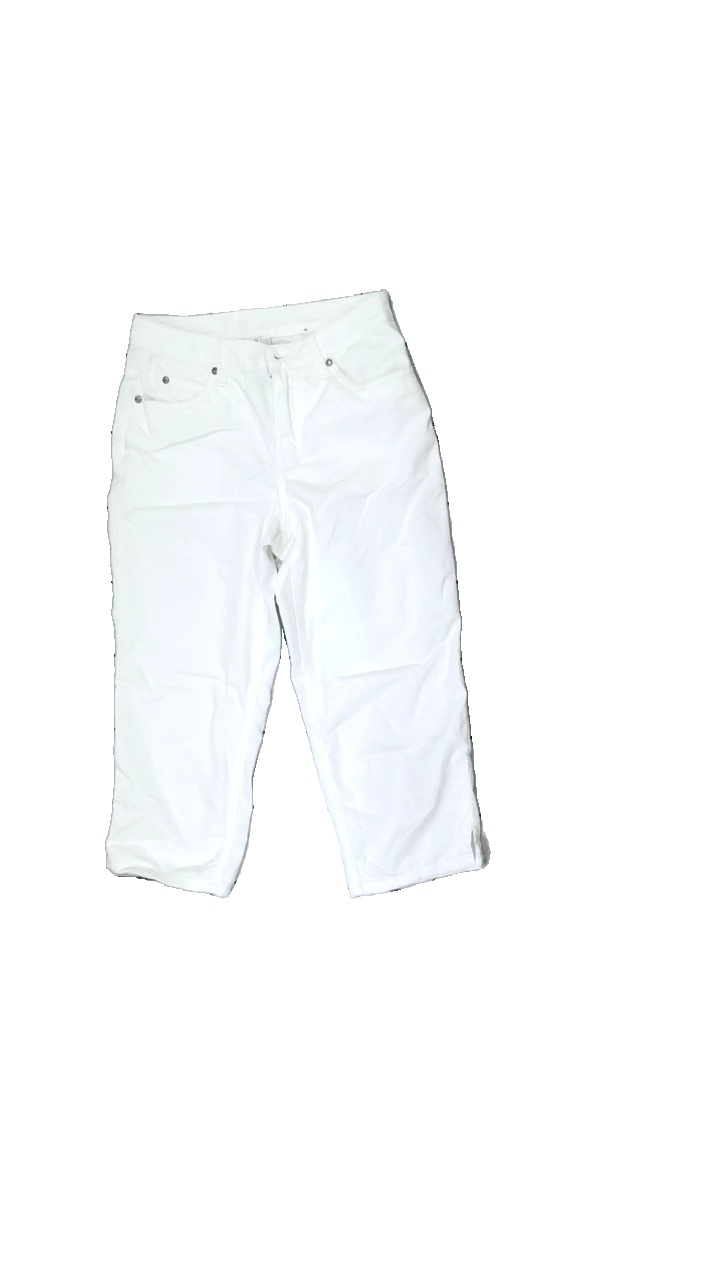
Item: Jeans (Ladies)
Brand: Honey
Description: cropped white jeans
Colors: White
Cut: Cropped, Tight
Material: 83% Cotton 17% Polyester
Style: Denim
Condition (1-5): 5
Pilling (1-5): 5
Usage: Reuse
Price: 50-100